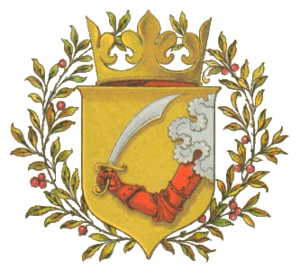
Hugo Gerhard Ströhl / Galleri
Hugo Gerhard Ströhl var en østrigsk heraldiker.